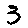
Label: 3